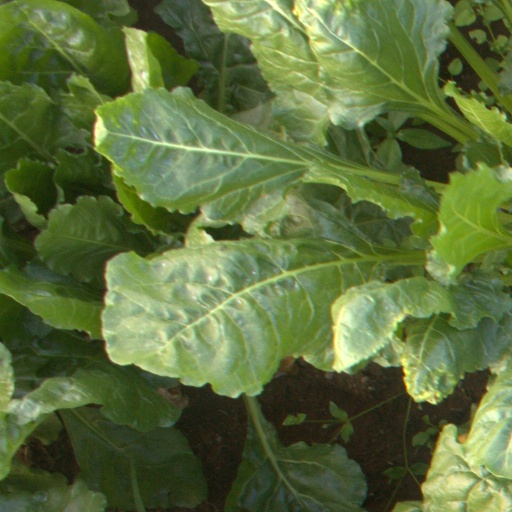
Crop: sugar beet